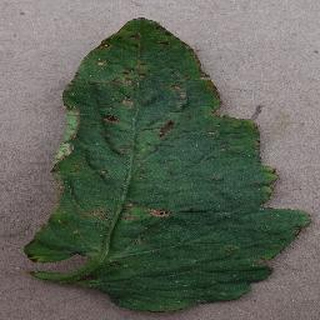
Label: tomato_bacterial_spot